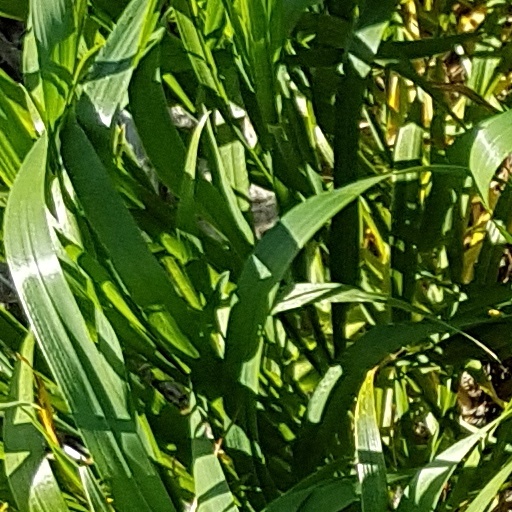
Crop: wheat